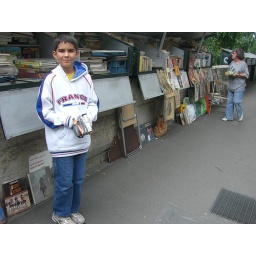
Buying vintage books by the river Seine